Old Bavarian Donaumoos

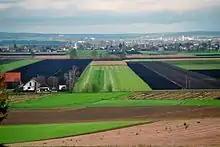
View of the Donaumoos

The "Donaumoos" was formed after the last glacial period, which ended approximately 10,000 years ago, in the wet lowlands on the southern side of the Danube. Over a period of time, peat was formed in the "Donaumoos" through the incomplete decomposing of plant materials. The peat formed at a rate of one millimetre per annum, to eventually reach a thickness of up to 10 metres in the "Donaumoos".